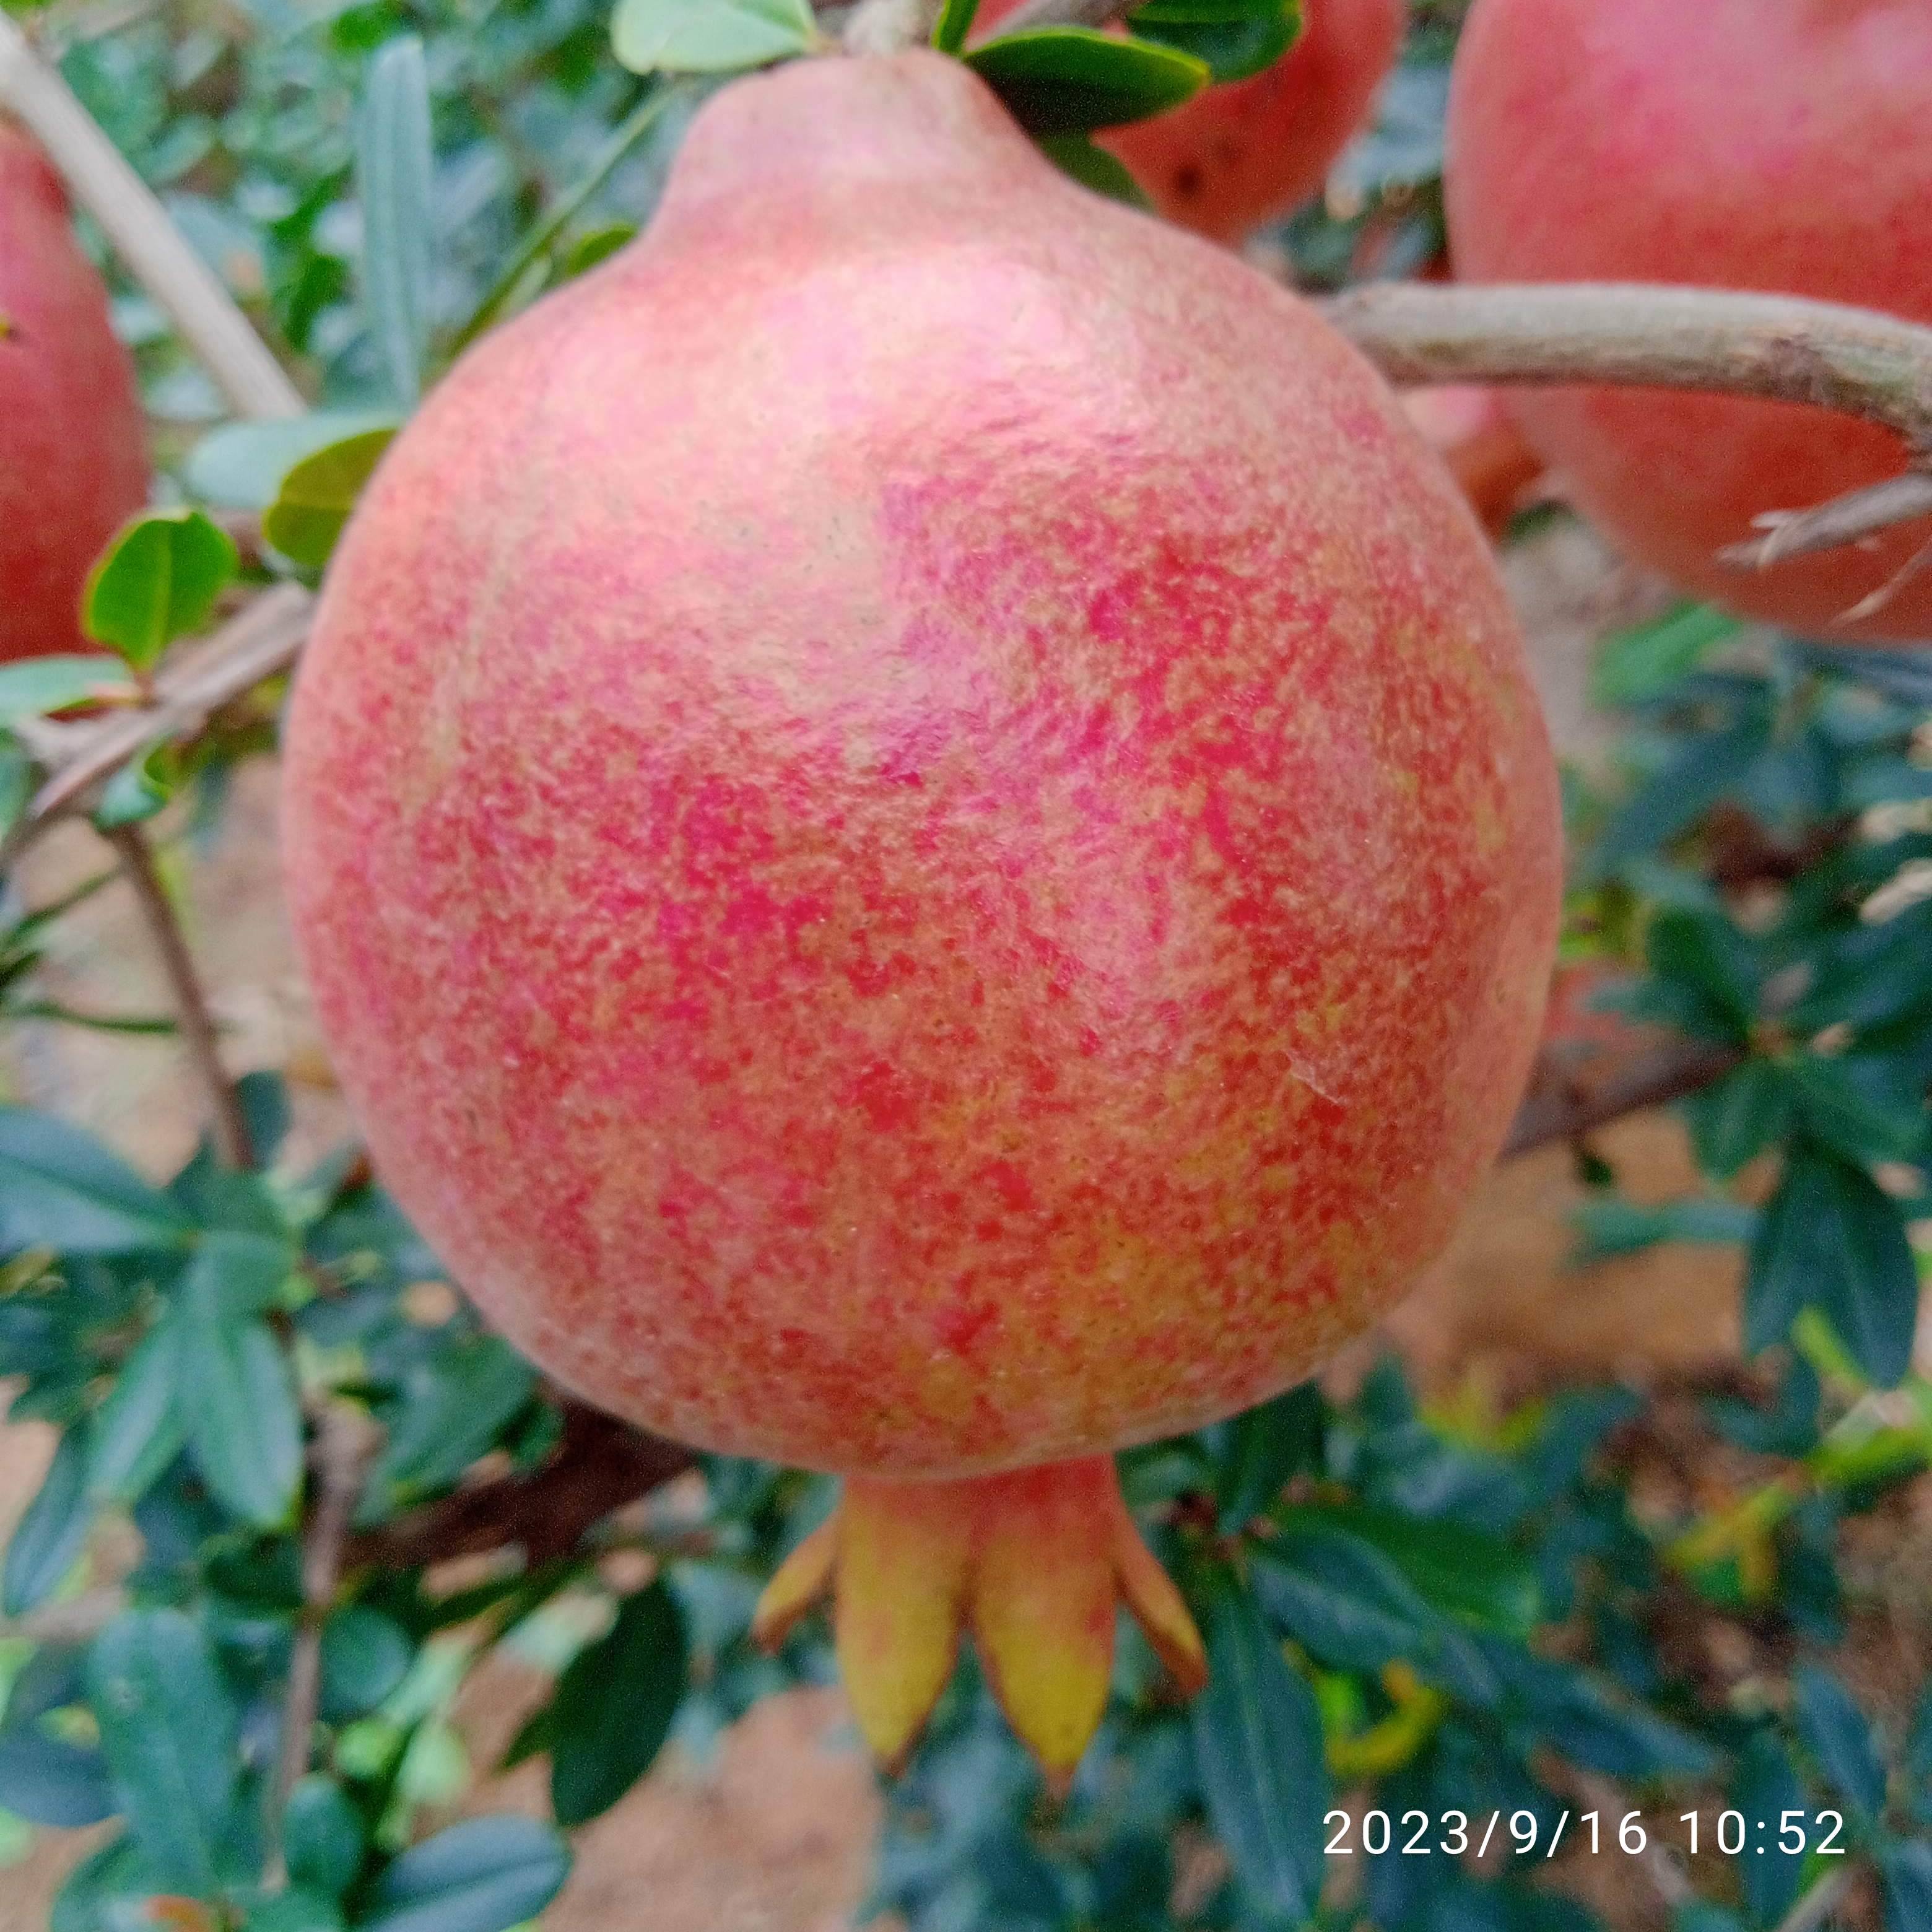
Label: Healthy